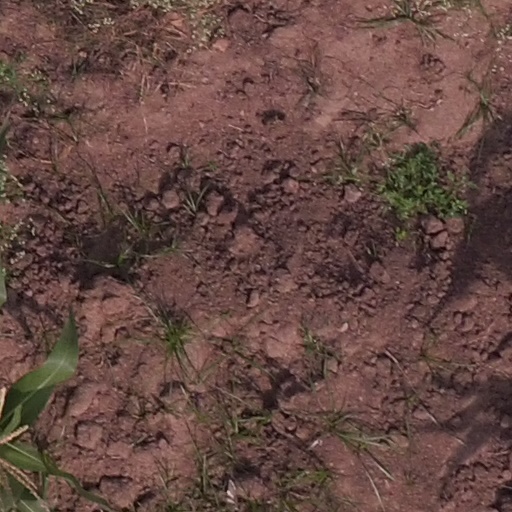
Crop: maize; corn